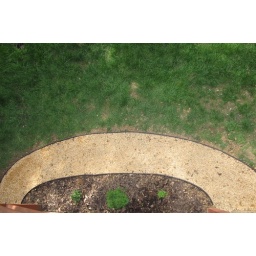
Next I am going to plant lilies around the edge so you can't see the plastic tubing.